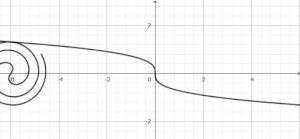
Spirale de Fermat d'équation ρ² = 4θ roulant sur la courbe 3x = - 8y³ et dont le centre reste sur l'axe des x
Une spirale de Fermat est une courbe plane d'équation polaire: